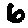
Label: 6